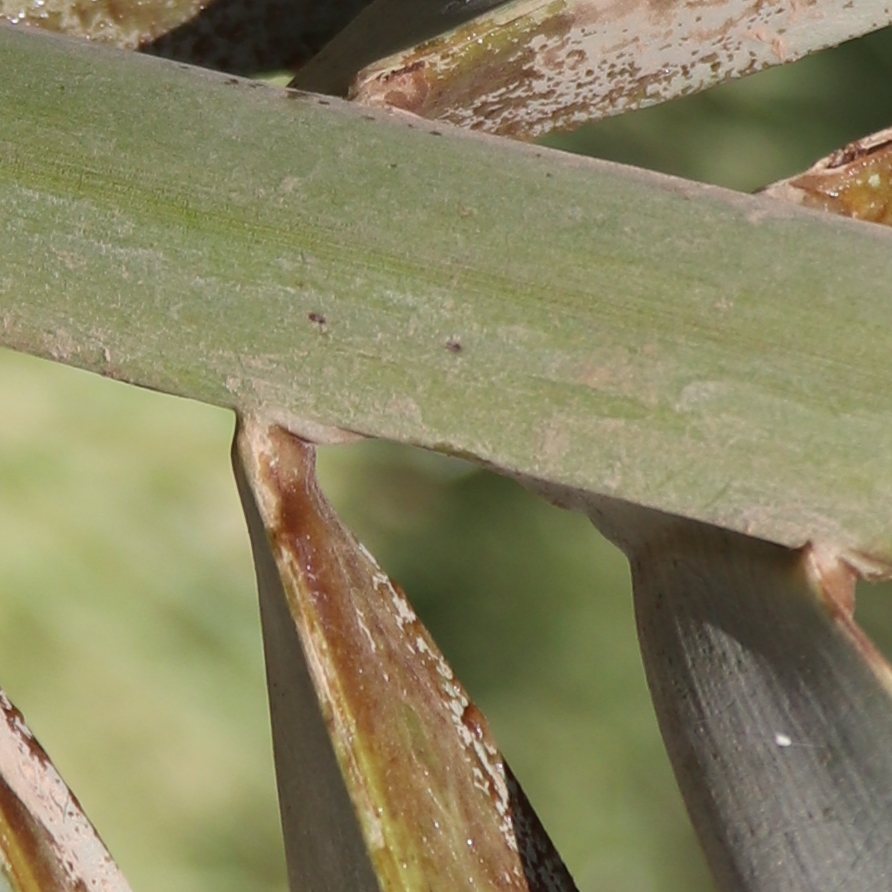
Label: Honey